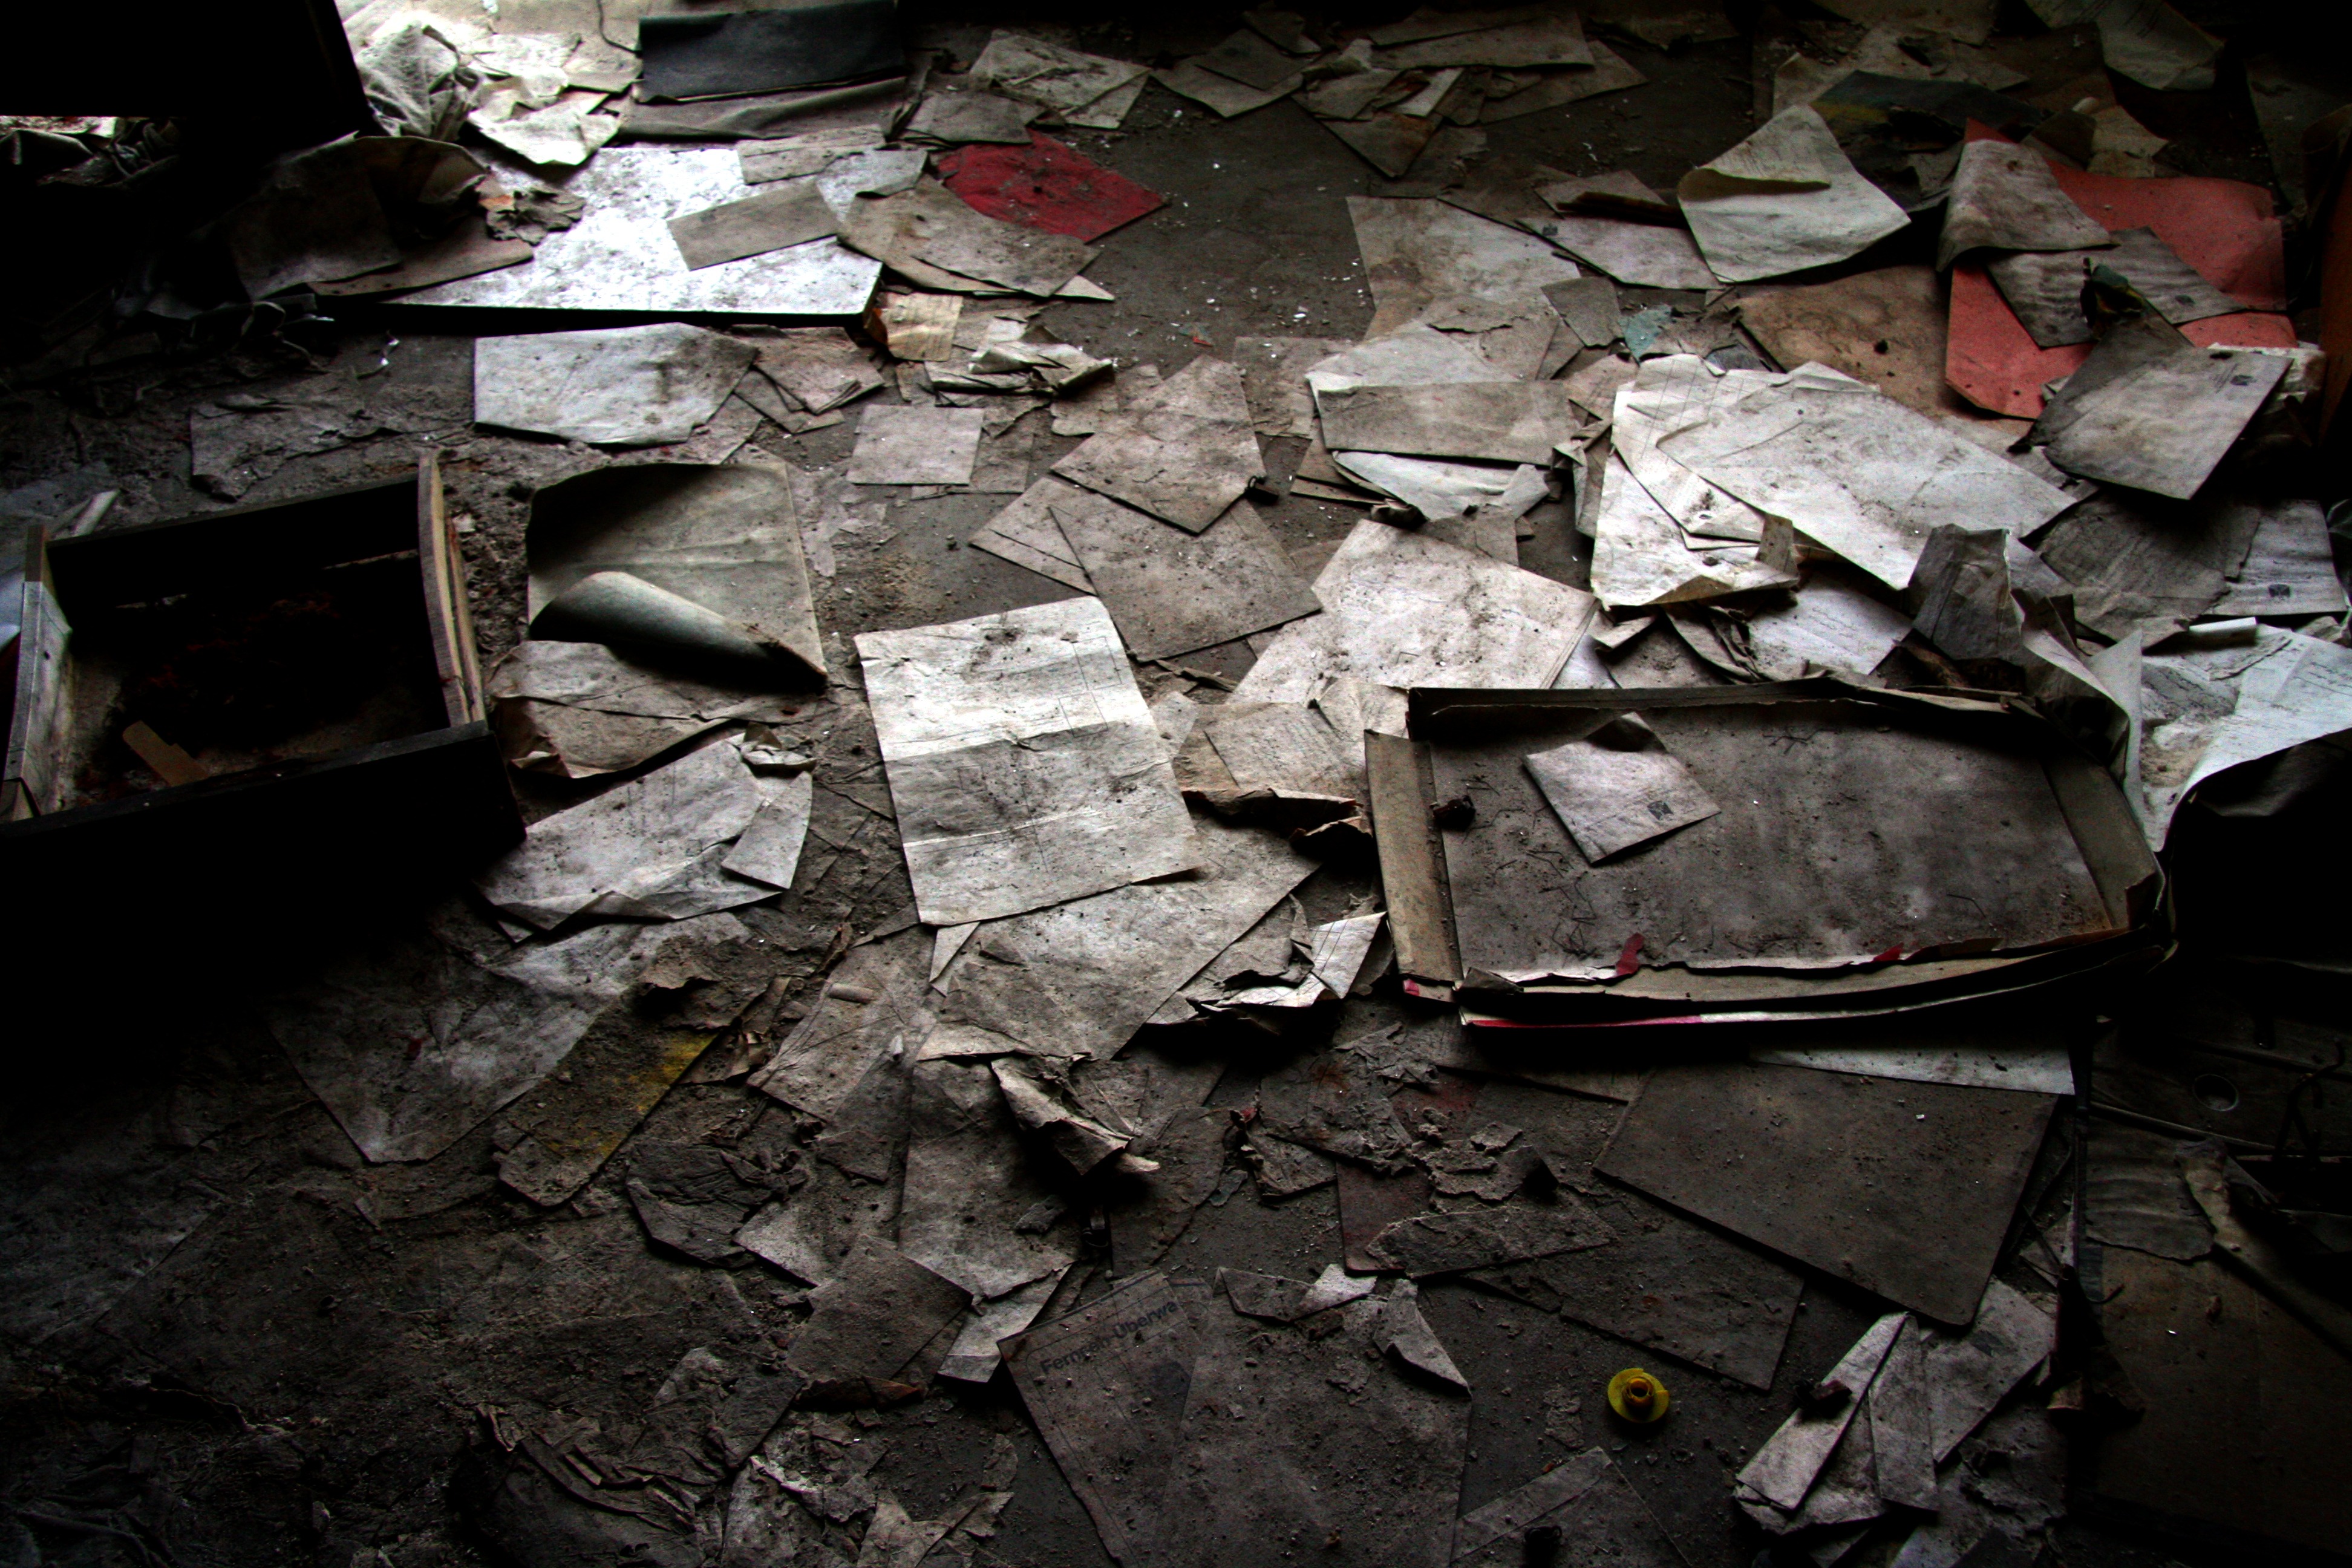
rock, wood, ground, wall, dirty, darkness, paper, material, neglected, waste, garbage, leave, lost place, uninhabited